Robert Morris University Illinois

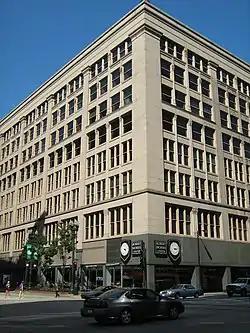
The Second Leiter Building housed the university's main campus in Chicago

Robert Morris traces its history back to the founding of the Moser School of Business in 1913. Robert Morris College itself was founded in 1965 in Carthage, Illinois as a two-year college, buying the former campus of Carthage College for $1.1 million after Carthage College had left Illinois for its newer Wisconsin campus. In 1975 Robert Morris expanded to Chicago by acquiring and merging the Moser School.